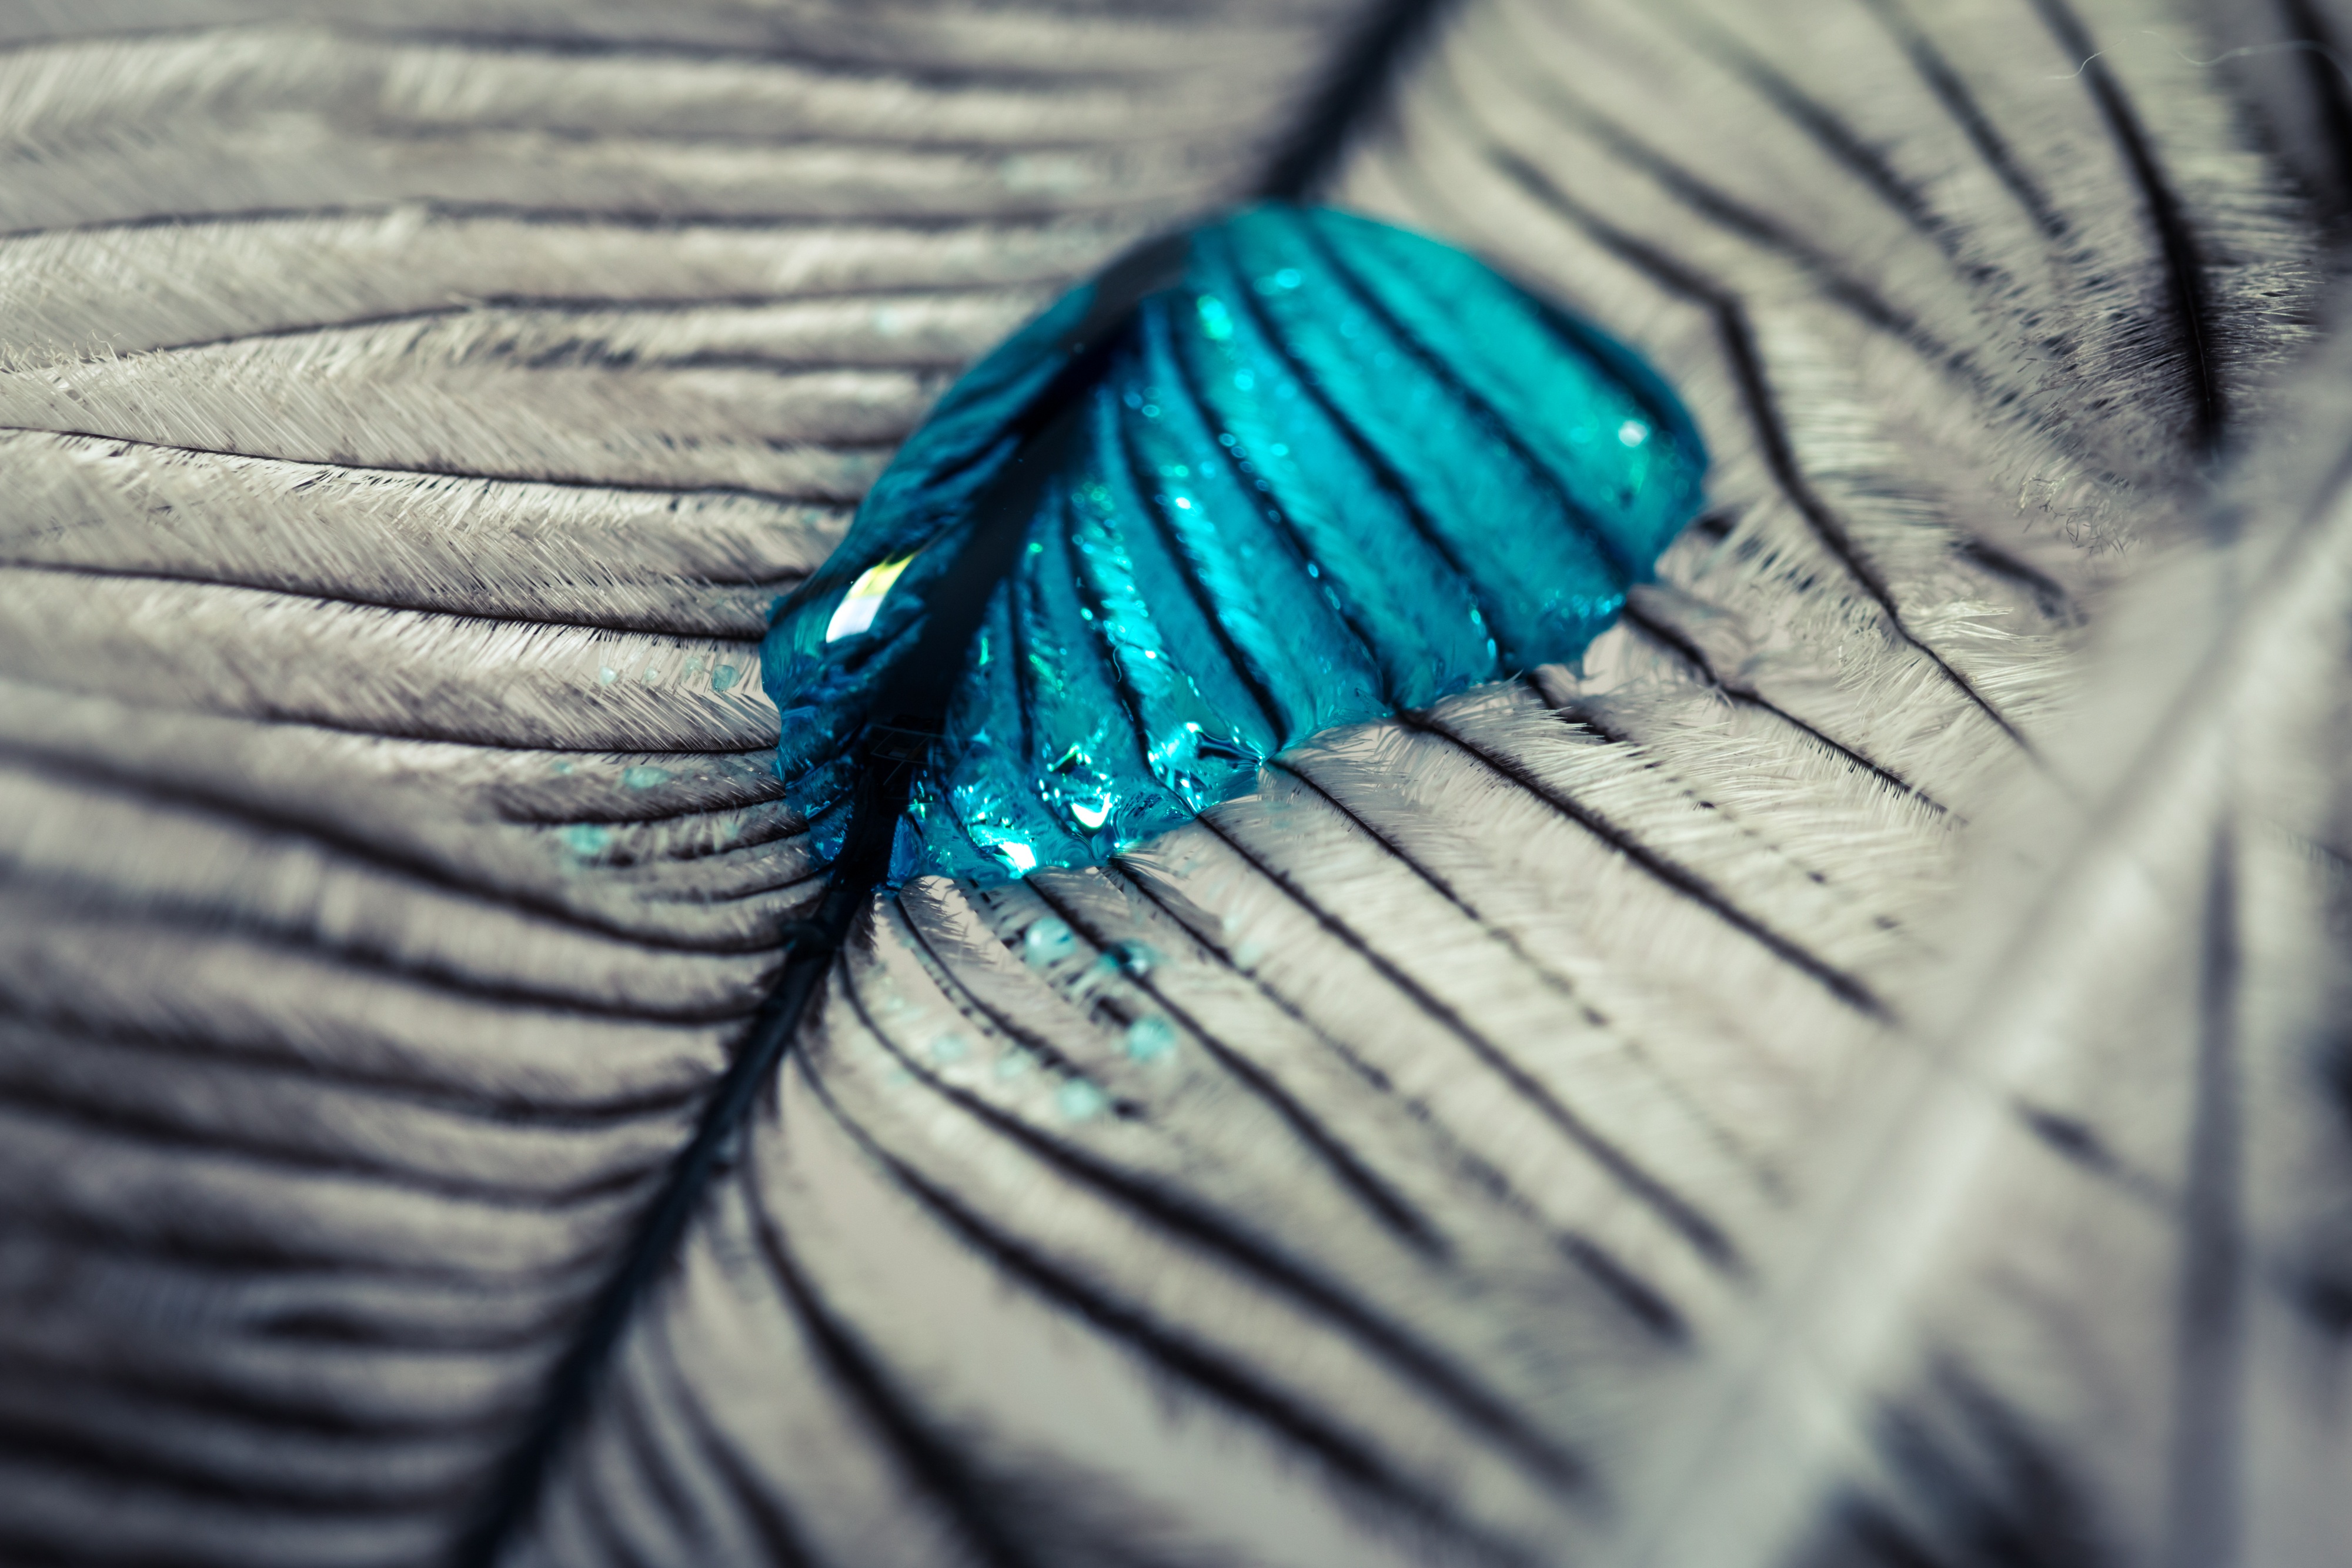
hand, liquid, wing, photography, texture, leaf, spring, green, color, macro, blue, black, close, feather, material, drip, eyelash, close up, human body, textile, background, eye, organ, drop of water, macro photography, bird feather, strauss spring, fashion accessory